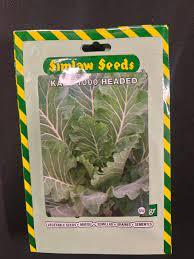
Kifungashio kimoja cha mbegu kimebeba rangi ya kijani, manjano na nyeupe kikiwa na picha ya mmea uliostawi vizuri sana ukiashiria ubora wa mbegu hii, juu ya kifungashio hiki kuna maandishi yaliyoandika aina ya mbegu ikiwa ni alama ya kuaminika katika kilimo cha mbegu bora.